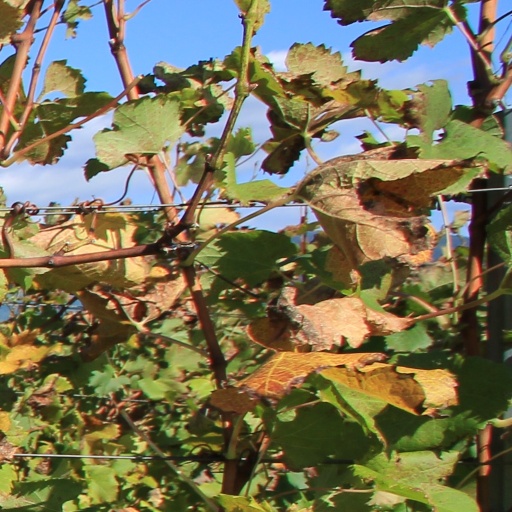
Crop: grape